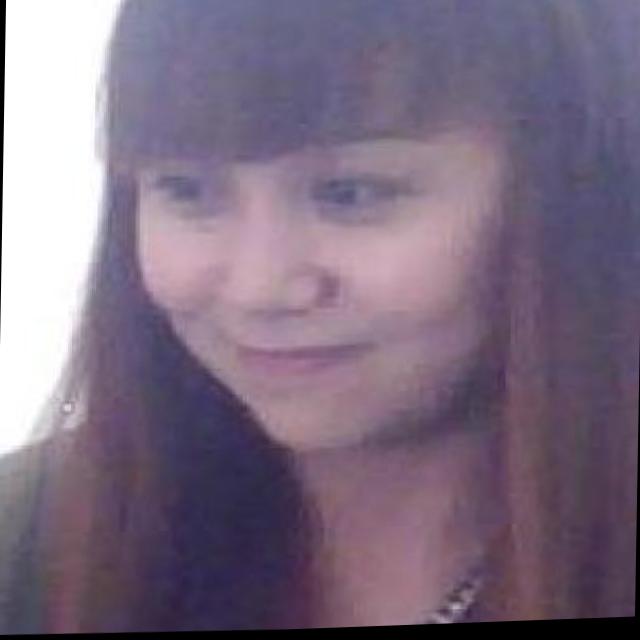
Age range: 21-44